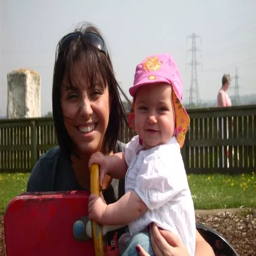
people who has been working from home for the work wise project